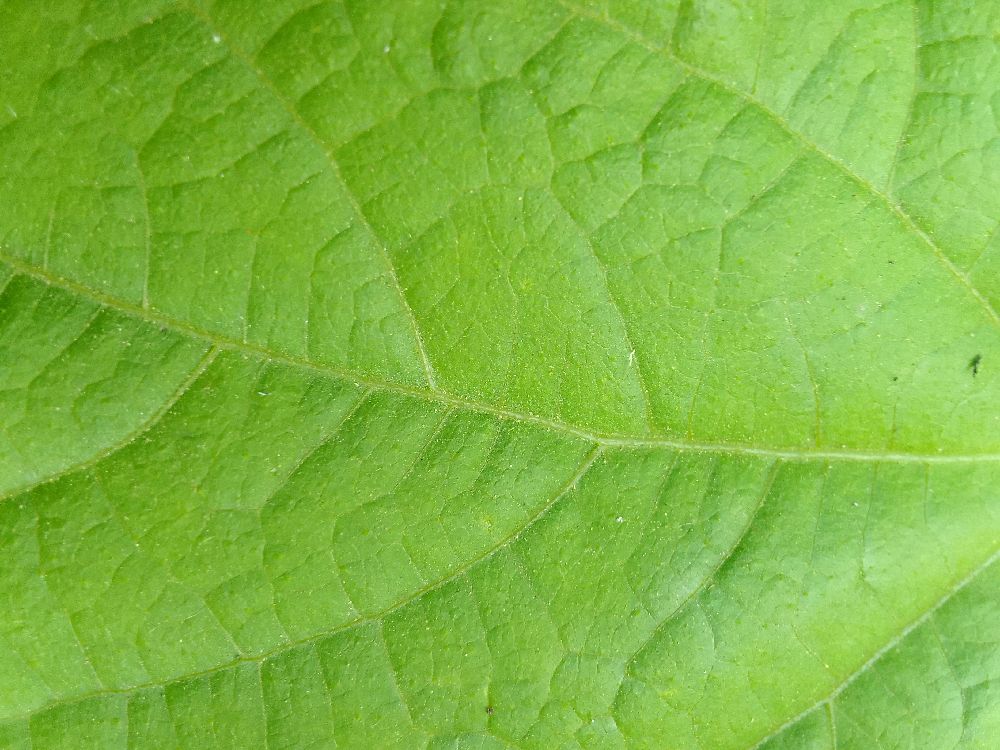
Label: healthy